Florence Cathedral

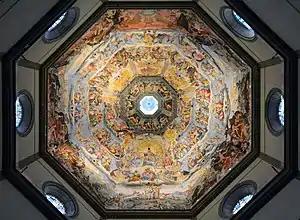
Interior of the dome

The city council of Florence approved Arnolfo di Cambio's design for the new church in 1294. Di Cambio was also architect of the church of Santa Croce and the Palazzo Vecchio. He designed three wide naves ending under an octagonal dome, with the middle nave covering the area of Santa Reparata. The first stone was laid on 9 September 1296, by Cardinal Valeriana, the first papal legate ever sent to Florence. The building of this vast project was to last 140 years; Arnolfo's plan for the eastern end, although maintained in concept, was greatly expanded in size.